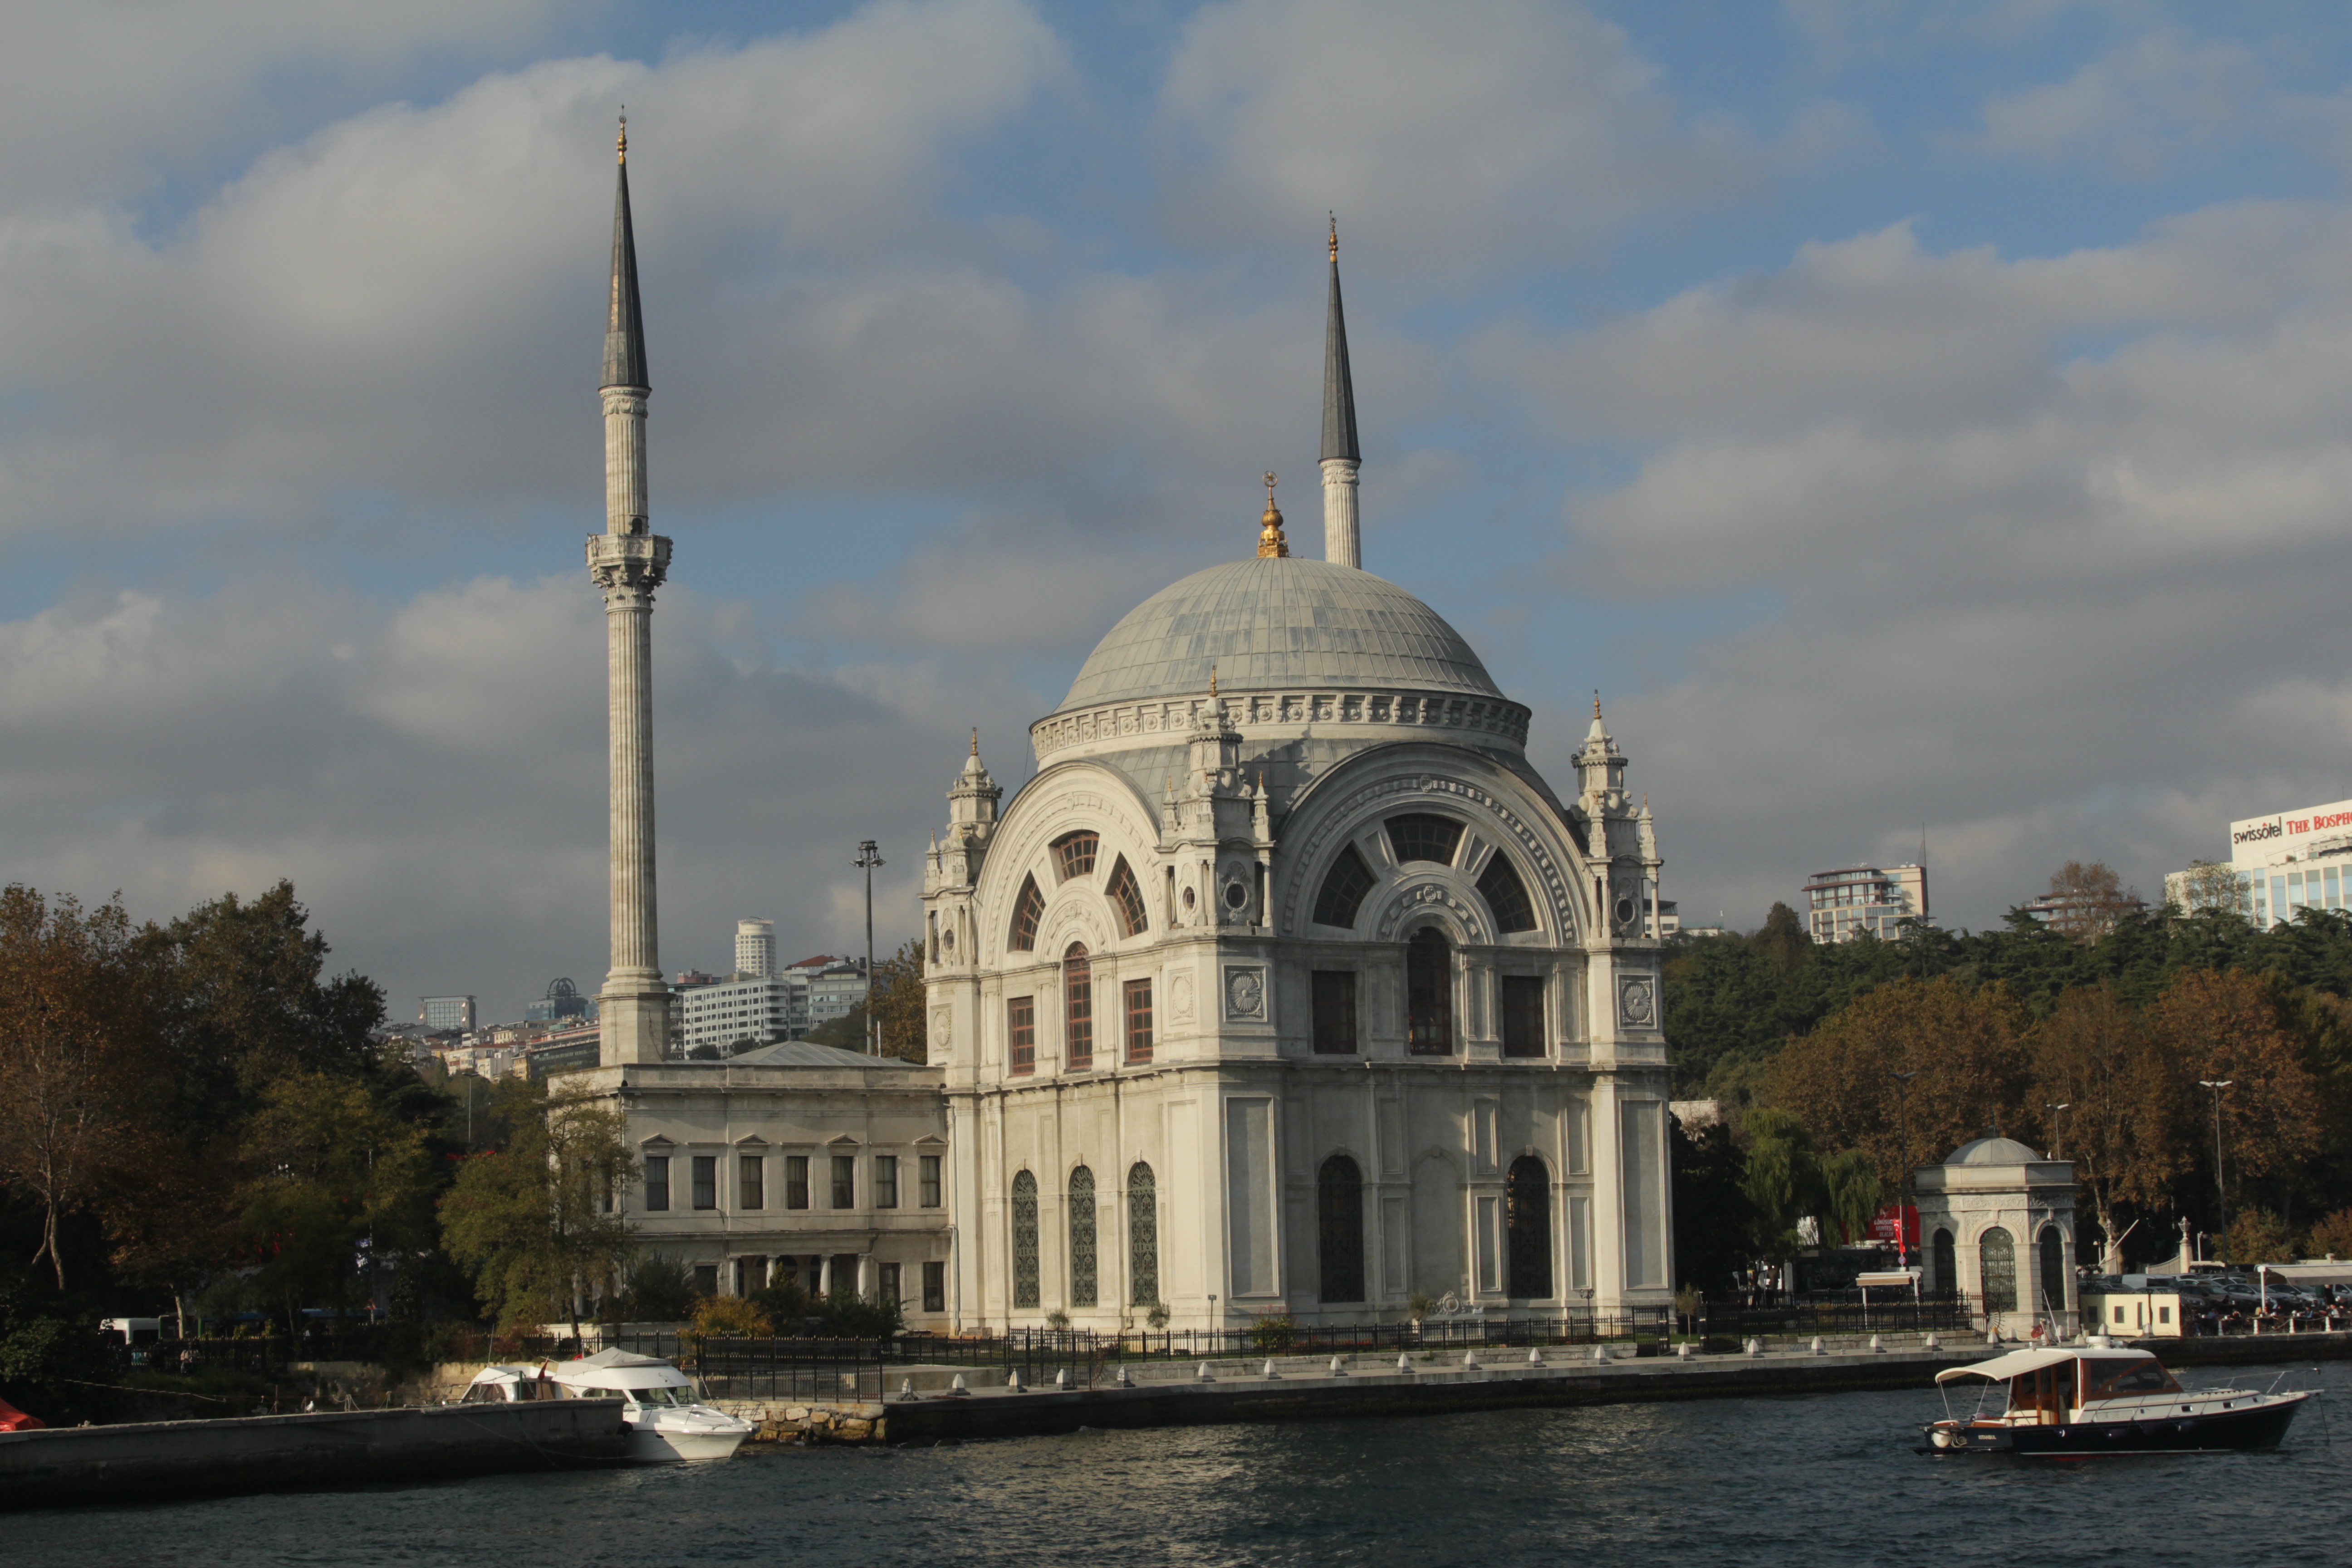
landscape, building, mediterranean, holiday, religion, landmark, church, cathedral, tourism, place of worship, places of interest, turkey, istanbul, basilica, dome, minaret, turkish, house of prayer, house of worship, bambaranda